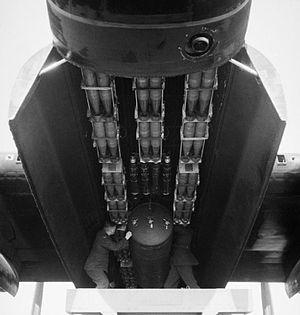
La Directive sur le bombardement de zone du 14 février 1942 a été émise par le ministère de l'air du gouvernement britannique à l'attention de la Royal Air Force : elle ordonnait aux bombardiers de la RAF de s'attaquer à l'industrie allemande et de miner le moral du peuple allemand en bombardant les villes avec leurs habitants.